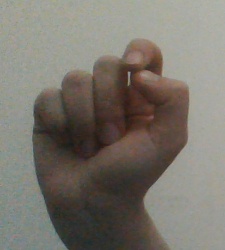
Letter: fa